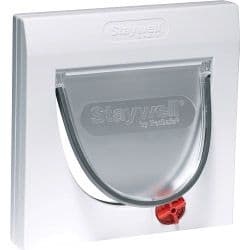
Petsafe Manual 4 Way Locking Classic Cat Flap - White with out Tunnel
4 locking options: in only, out only, opened, locked Suitable for cats up to 7 kg (15 lbs) Overall size: 224 mm x 224 mm (87/8" x 87/8") Cut out size: 169 mm x 169 mm (65/8" x 65/8") Glass cut out: 210 mm (81/4") diameter circle Maximum pet shoulder width: 162mm (63/8")
Brand: PetSafe
Category: Animals & Pet Supplies > Pet Supplies > Pet Doors > Window-Mounted Doors